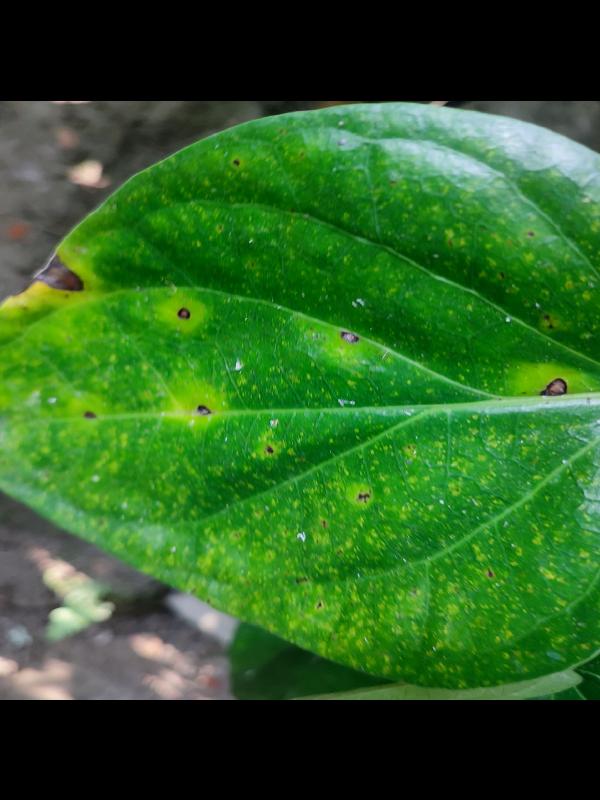
Label: Bacterial_Leaf_Disease